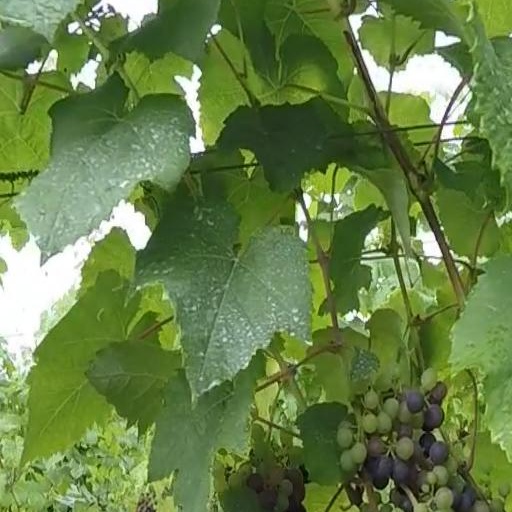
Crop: grape